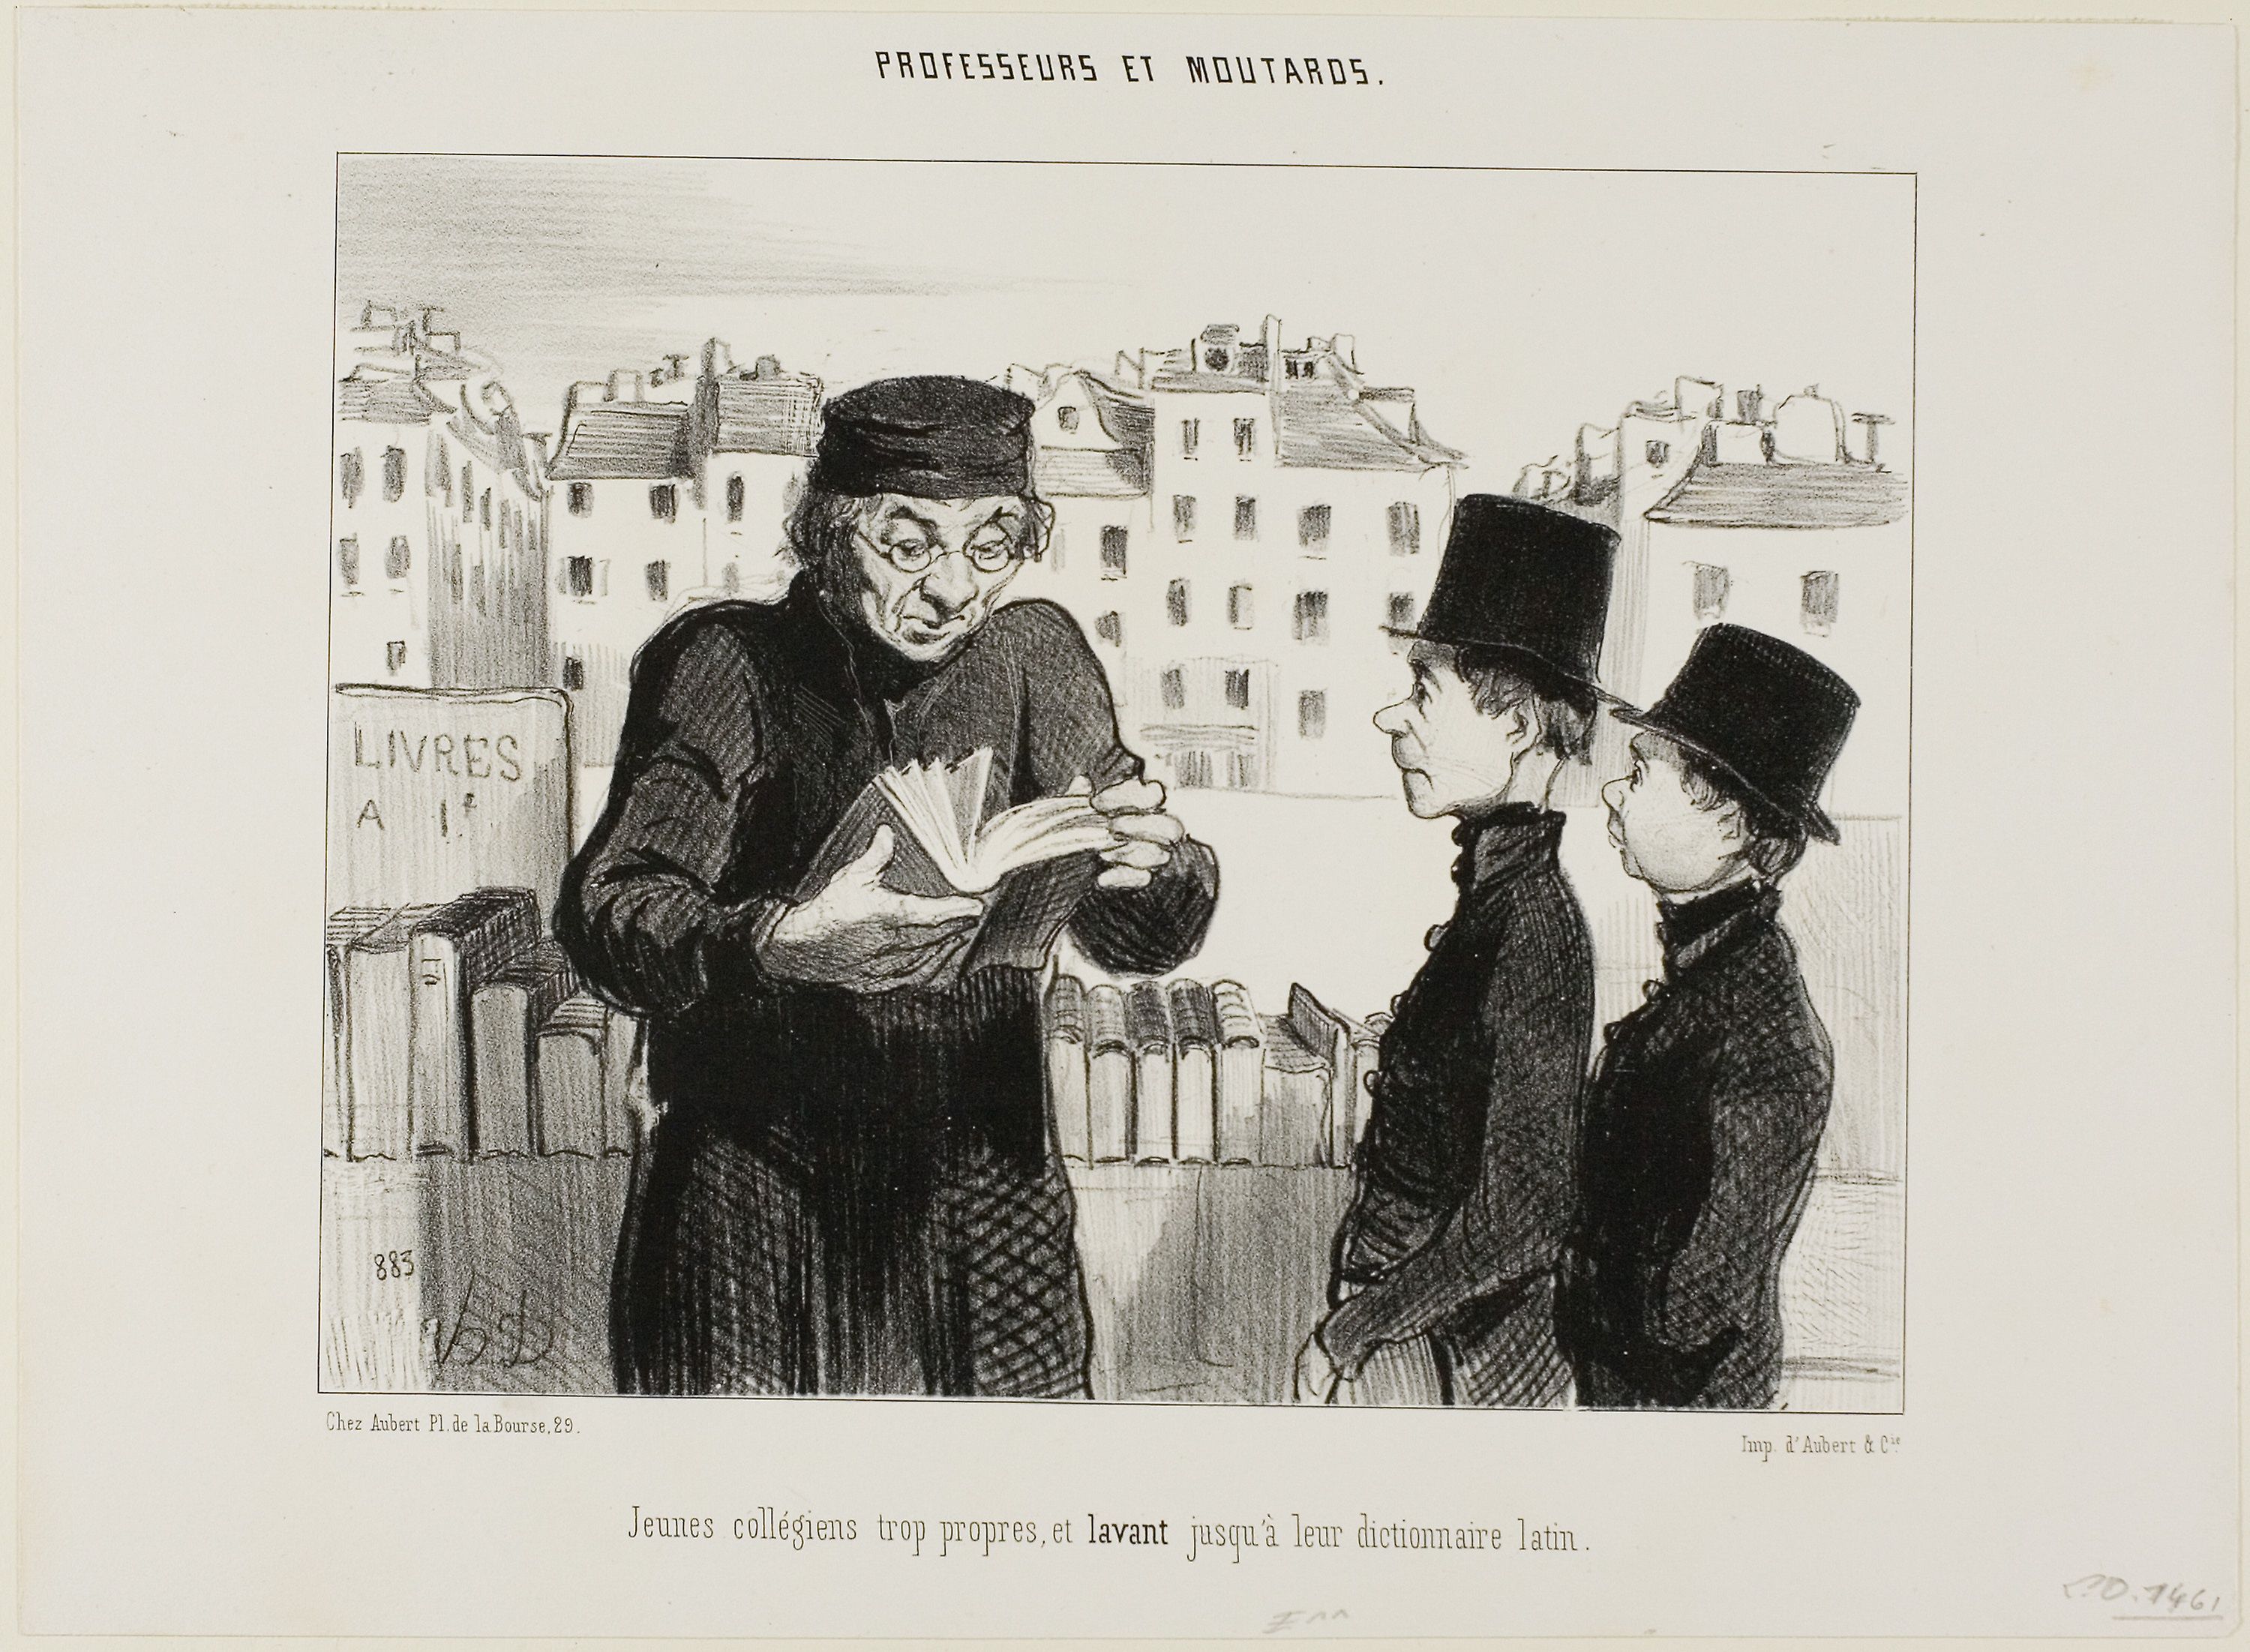
text, gentleman, human behavior, vintage clothing, design, art, black and white, illustration, font